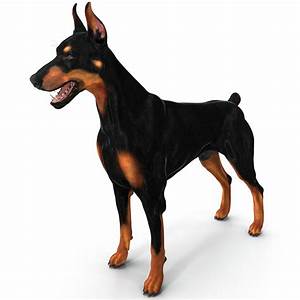
Label: dog